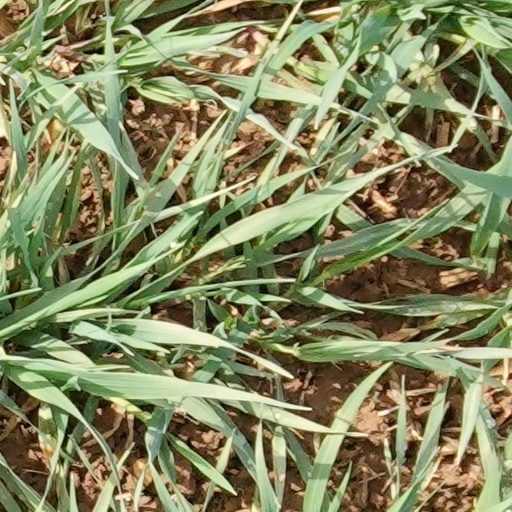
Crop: wheat